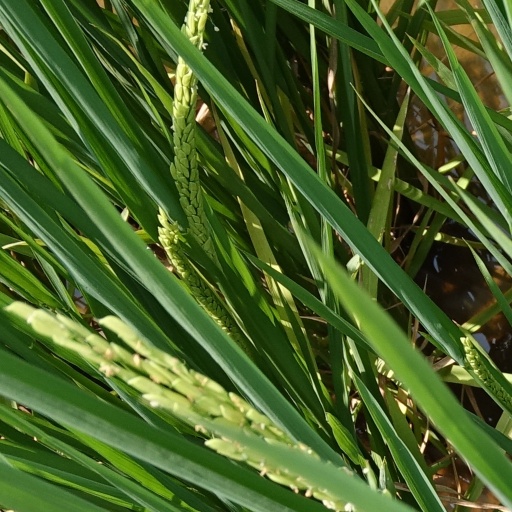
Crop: rice